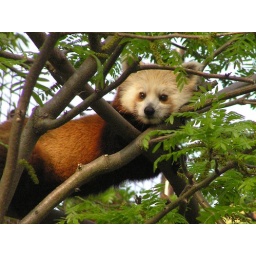
Beatiful Shama makes herself at home in the tree